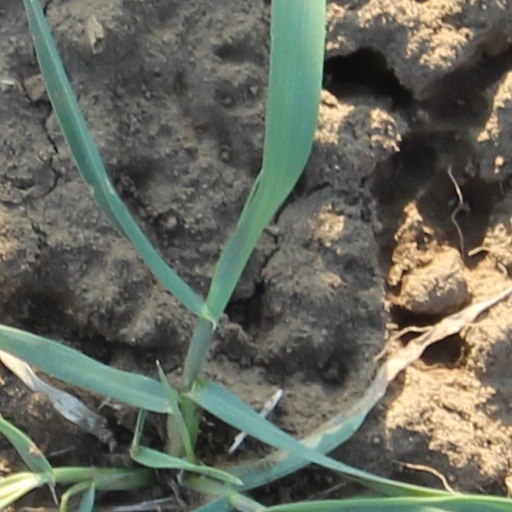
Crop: wheat